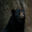
Label: bear